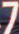
Number: 7